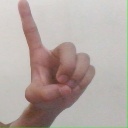
अक्षर: ड